Mix (radio station)

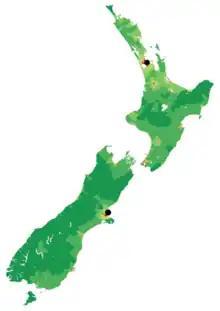
This is a map of Mix stations operating in 2015.

Easy Listening i broadcast in Christchurch on 94.5FM during the mid-1990s as a completely local station operated by C93FM Limited. It was rebranded as Lite FM in 1998 after C93FM Limited was sold to Radio Otago, and in 2004 was rebranded as The Breeze. Easy Listening i made a return to Christchurch in 2003, broadcasting on 1593AM, and was networked into Dunedin in 2003 on 954AM. Both stations were replaced with Coast in 2004. In 2015 the station returned to Christchurch once again – this time on 91.7FM.